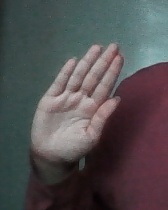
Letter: seen